Zero (Mega Man)

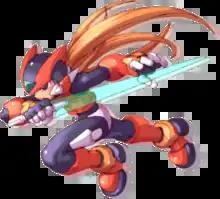
In the "Zero" series, Zero was redesigned to look both sleeker and more human.

Designed to be "harder and wilder" than the original Mega Man, Zero's design ultimately resembled X in several ways due to his initial character concept, Inafune's insistence on drawing the character, and input from other project artists. In the "X" series, Zero has red and white armor with twin "horns" on his helmet. This was found challenging to animate in "Mega Man X4" as the pixels are meant to be divided between his red armor and long blond hair. Zero also has his signature long blonde hair. Starting with "Mega Man X2", Zero received a slight redesign. His shoulders were given plating with a "Z" symbol on his left shoulder, his armor was made to be slightly bulkier, and his chest and foot parts got additional gold plating. Zero also started wielding his signature weapon, the Z-Saber, an energy-based sword that introduced melee combat to the "Mega Man" games. His original, now secondary weapon is the Z-Buster, a cannon mounted at the end of his right arm, similar to X's X-Buster. A tertiary weapon that would orbit around Zero was also considered, but left uncompleted. Unlike the original Mega Man, who had a full head of hair under his helmet, Zero has a smooth secondary helmet, intended to imply the characters were older. In "Mega Man X4", Zero was going to receive his own enhanced armor in the same way X does, but the development team decided not to finish it.